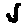
Label: 5